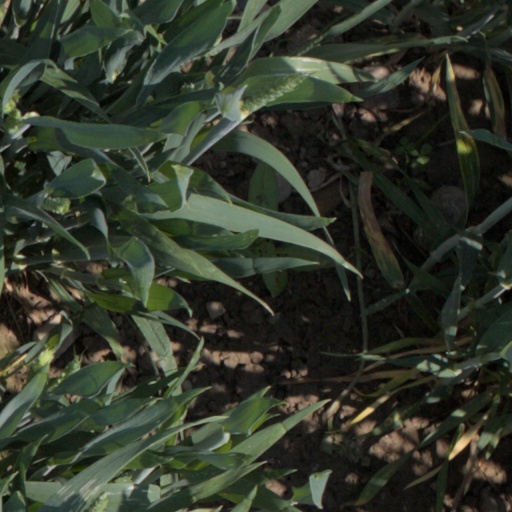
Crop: wheat